Jan Szyszko

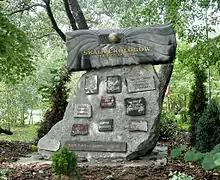
The Rock of the Ecologists in Darłowo

Jan Feliks Szyszko (19 April 1944 – 9 October 2019) was a Polish forester, university teacher (professor of forestry) and politician who served as Minister of Environment in the cabinets of Jerzy Buzek (1997–1999), Kazimierz Marcinkiewicz (2005–2007), Jarosław Kaczyński (2007), Beata Szydło (2015–2017) and Mateusz Morawiecki (2017–2018).